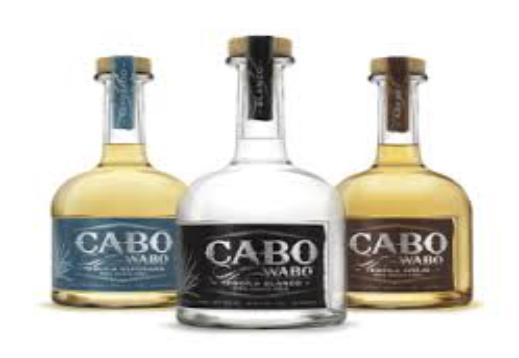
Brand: Cabo Wabo
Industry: Food